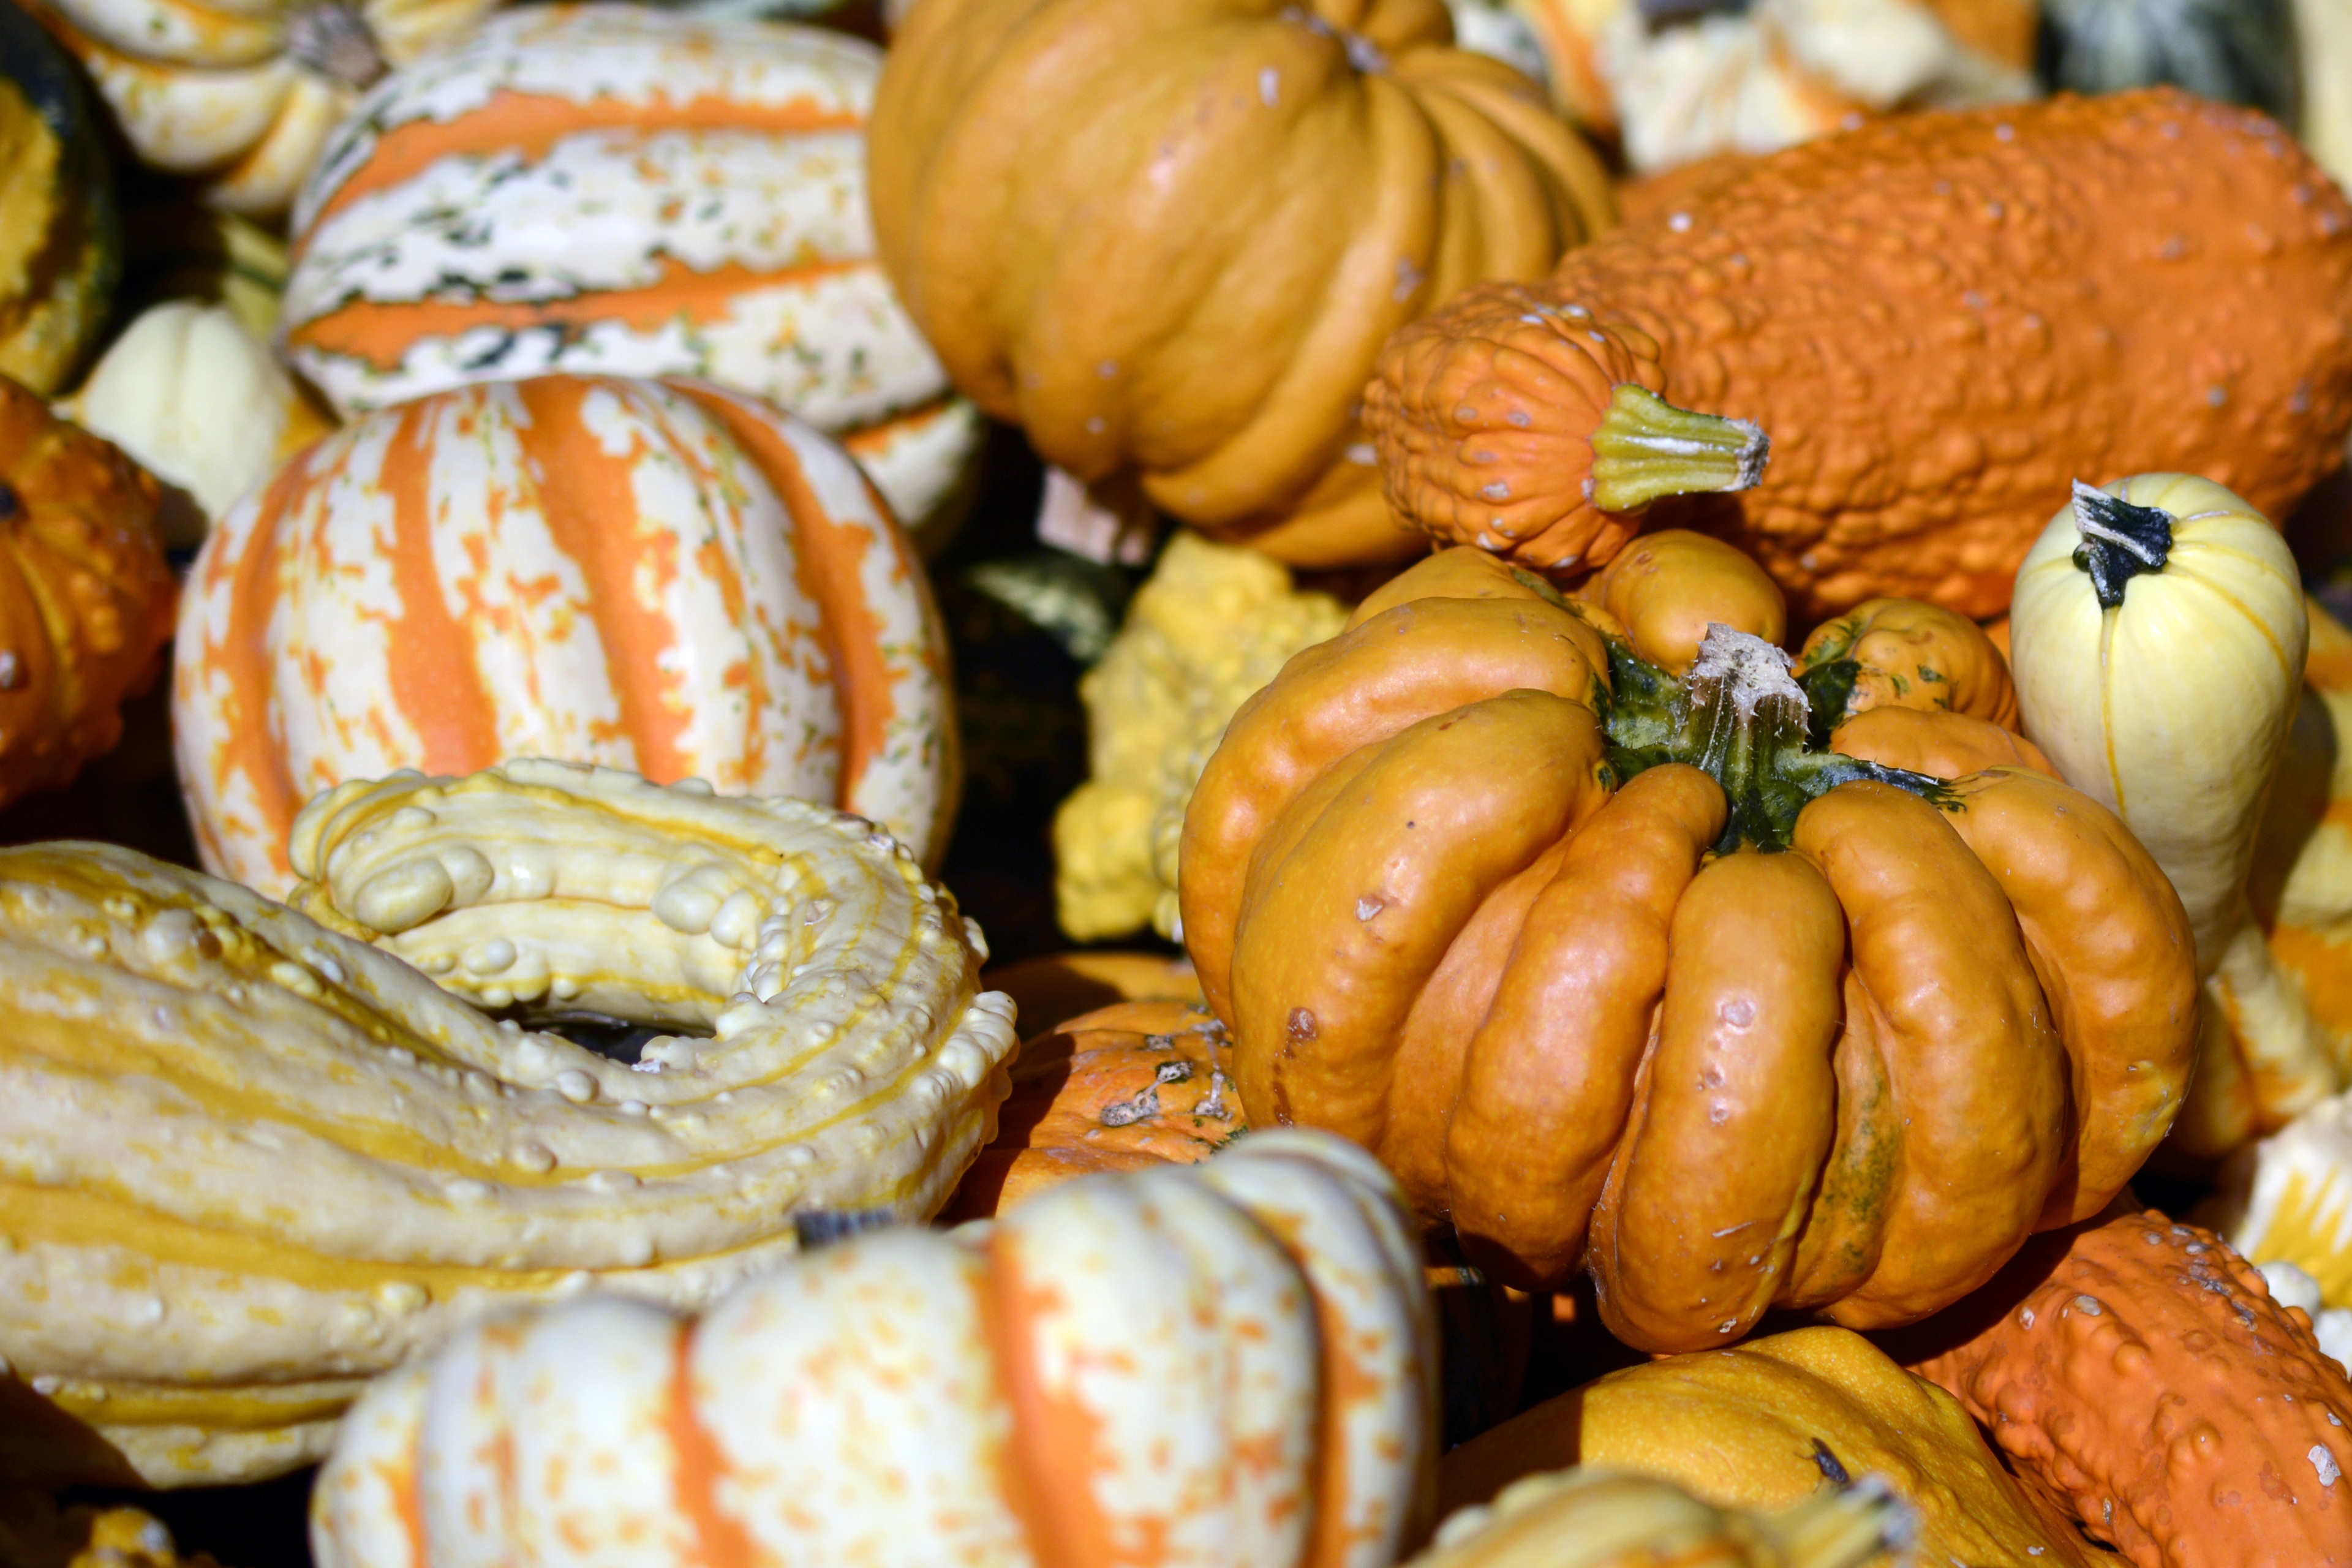
nature, structure, white, decoration, orange, food, harvest, produce, vegetable, autumn, pumpkin, halloween, yellow, gourd, stalk, thanksgiving, decorative, vegetables, stripes, calabaza, carving, cucurbita, autumn decoration, autumn motives, winter squash